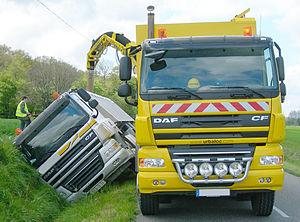
Après un accident, intervention d'une excavatrice-aspiratrice pour vider la benne du camion et ainsi faciliter le remorquage